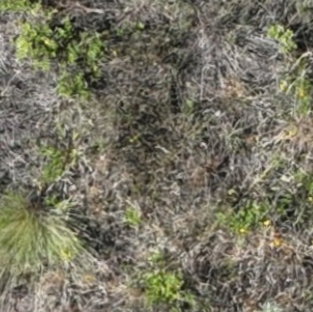
Month: july